Leonora Tyson

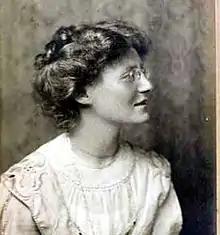

Leonora Helen Tyson ( Wolff; 13 August 1883 – 4 February 1959) was an English suffragette and member of the Women's Social and Political Union (WSPU).